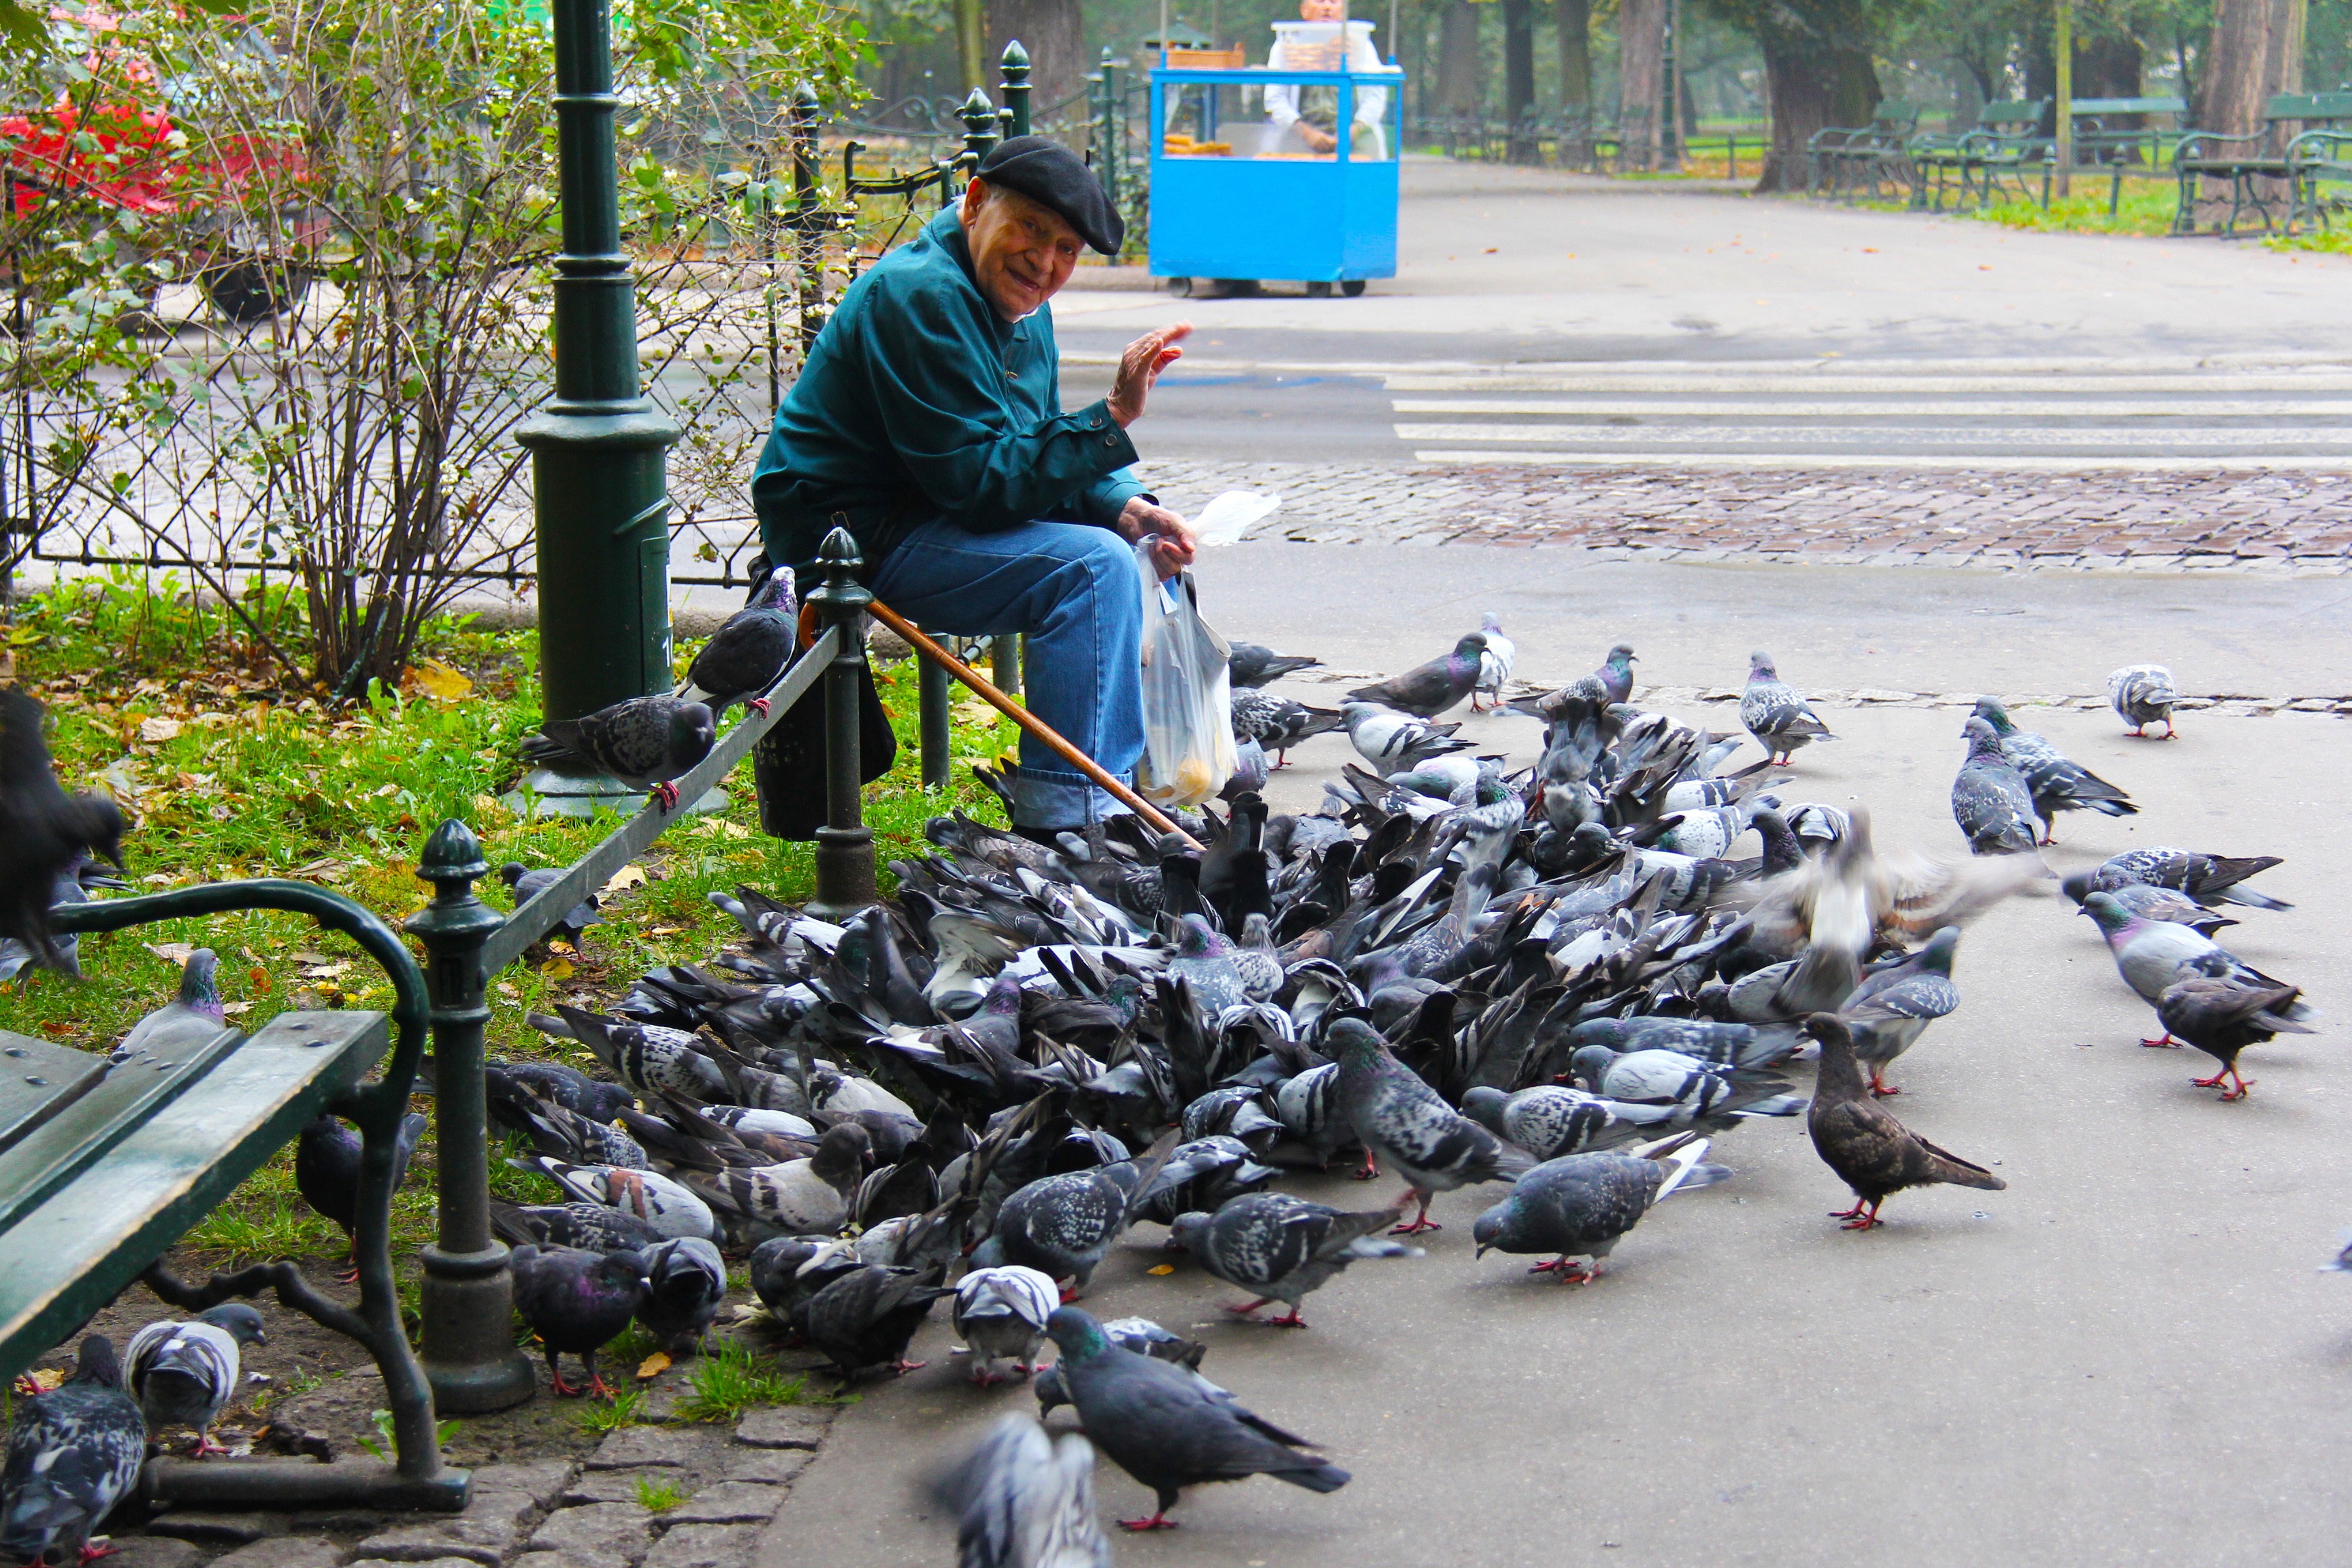
man, nature, cold, bird, view, tourist, travel, europe, scenic, autumn, park, scenery, smiling, old man, feeding, pigeons, happy, poland, litter, waste, local, friendly, krakow, polish, eastern europe